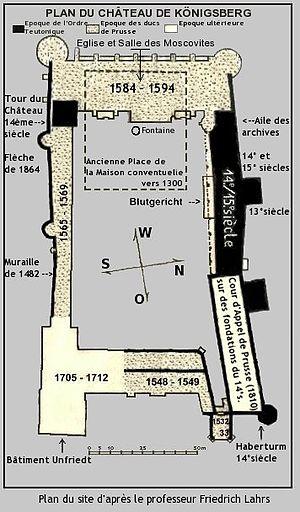
Plan du Château de Königsberg
Le château de Königsberg était un château situé à Königsberg, en Prusse-Orientale. Détruit après-guerre, il est remplacé pendant les années 1960 par la Maison des Soviets de Kaliningrad. Le château était constitué d'une cathédrale, d'un musée et de bâtiments administratifs.